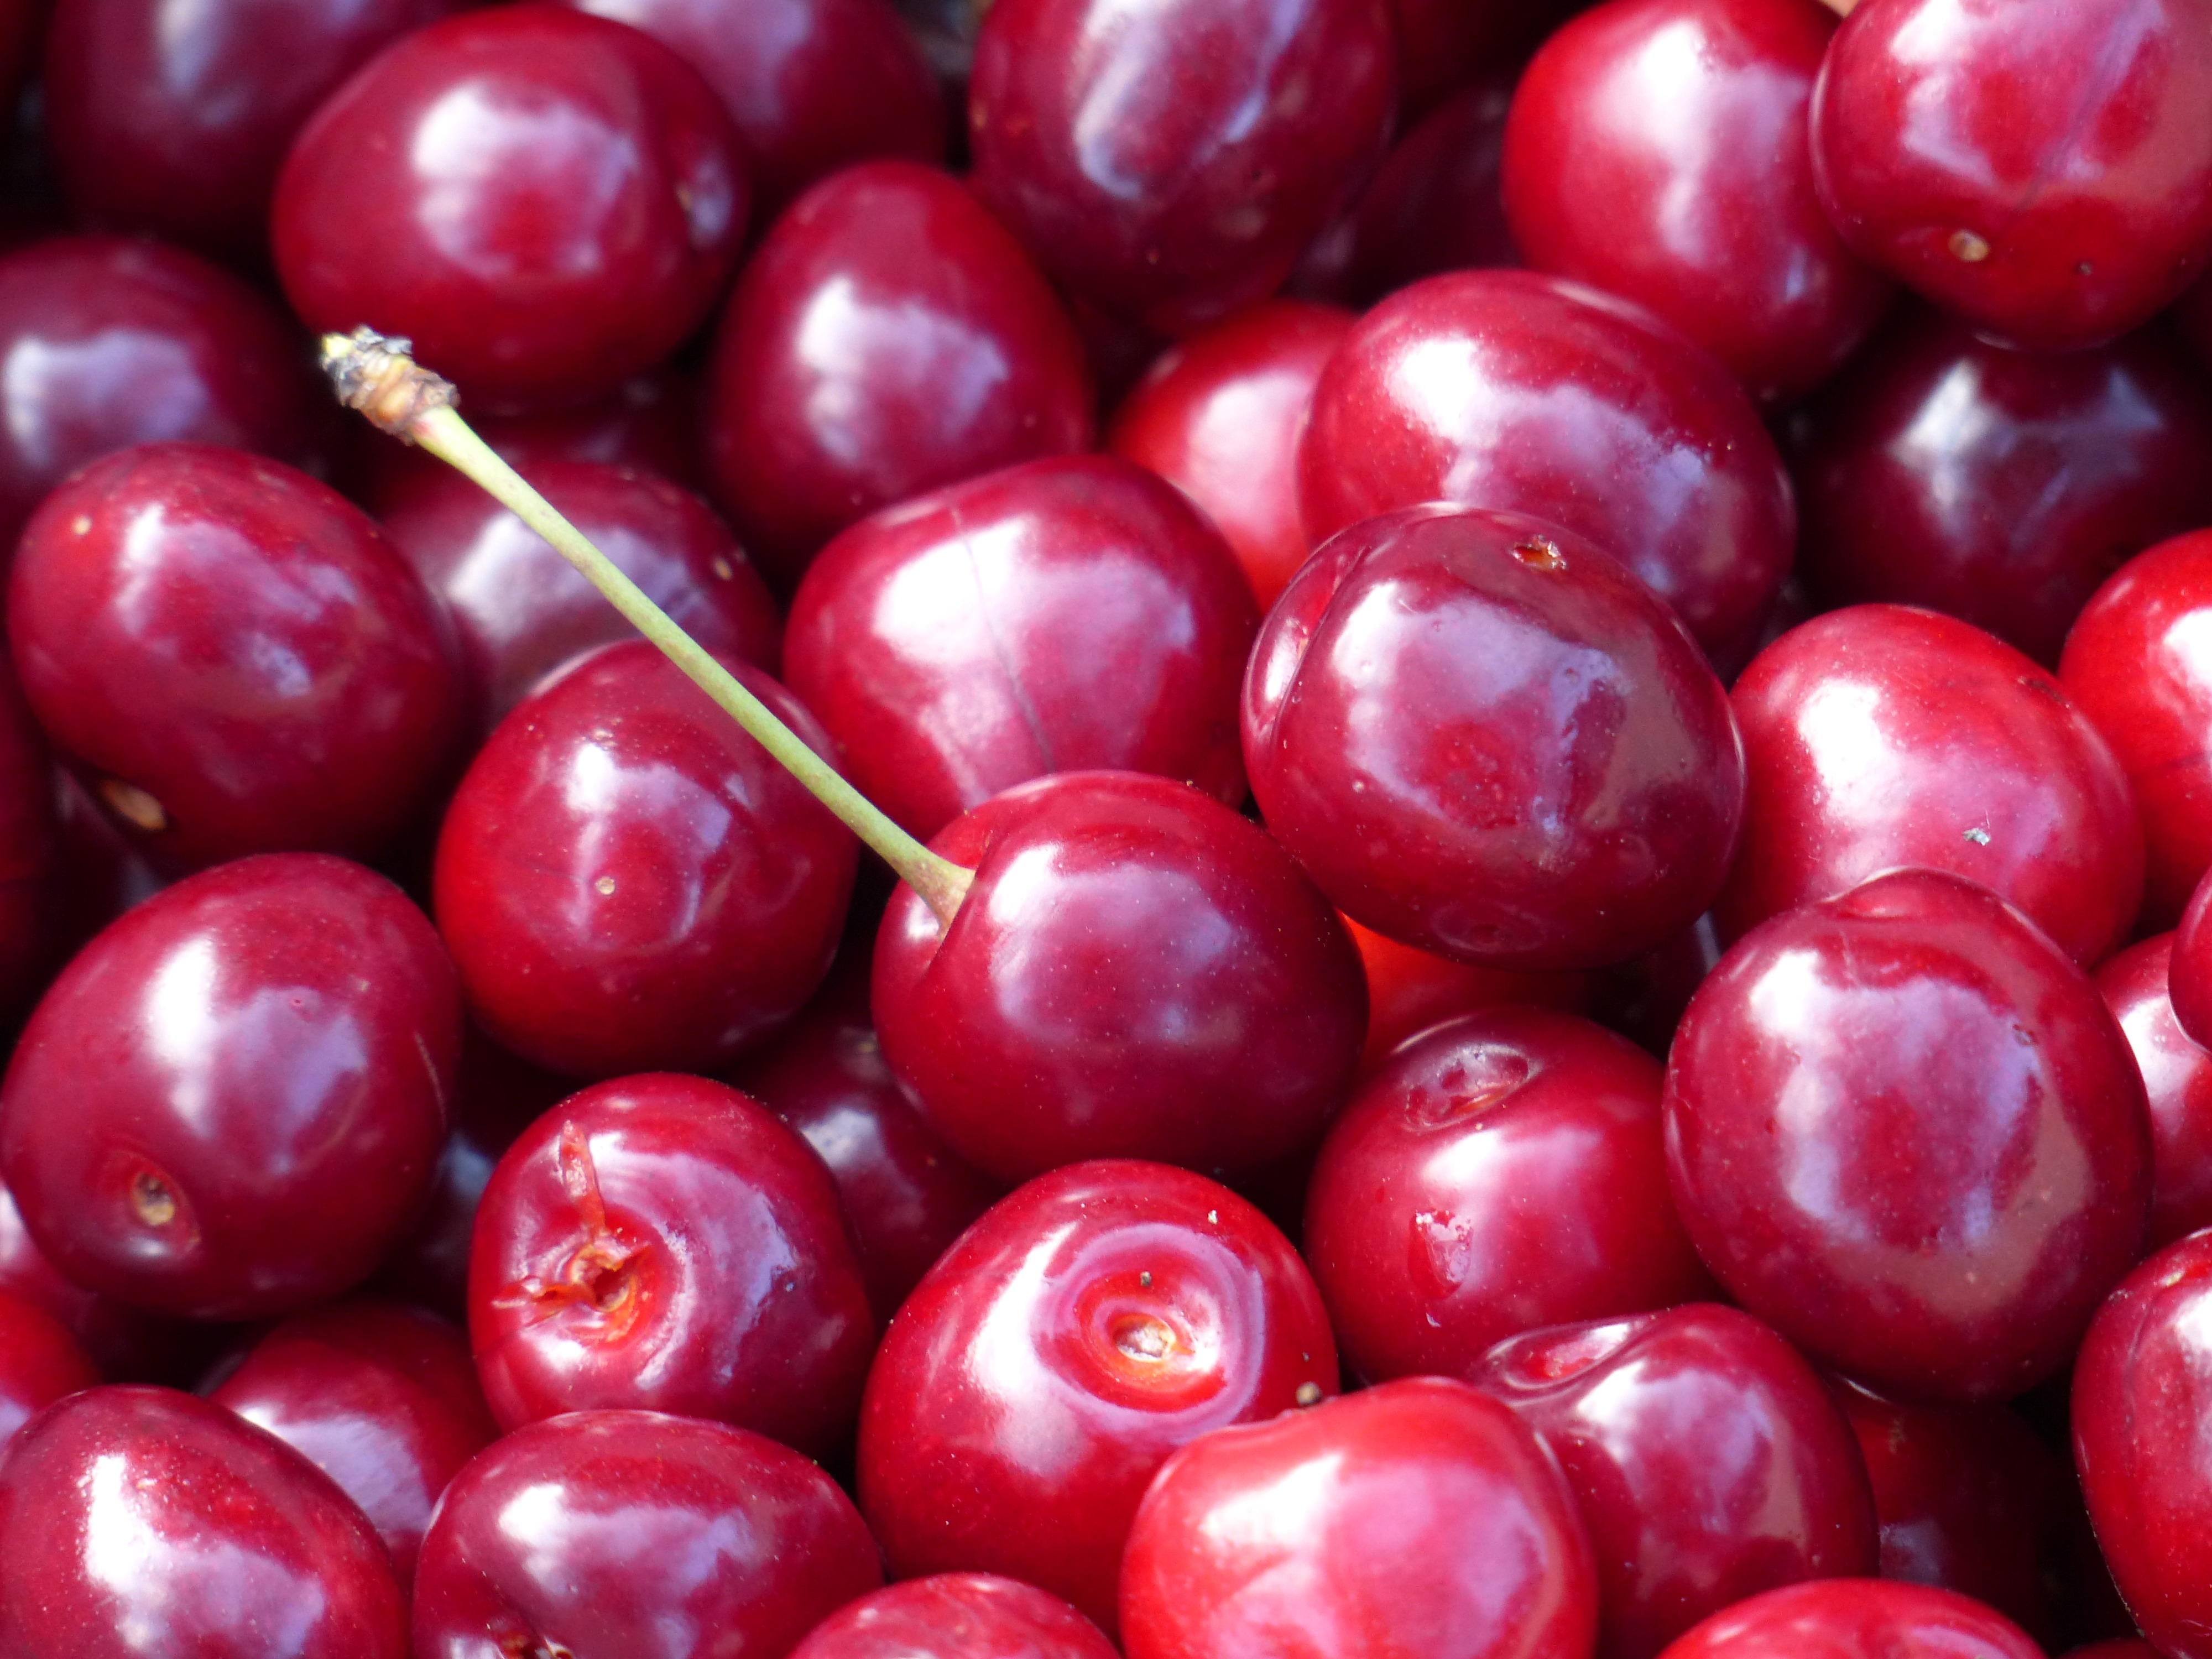
tree, branch, plant, fruit, berry, sweet, summer, food, red, harvest, produce, healthy, delicious, cranberry, leaves, fruit tree, bing, pick, cherry, harvested, picked, flowering plant, rose family, fruity, acerola, malpighia, lingonberry, sweet cherry, bird cherry, prunus avium, land plant, frutti di bosco, zante currant, pink peppercorn, camu camu